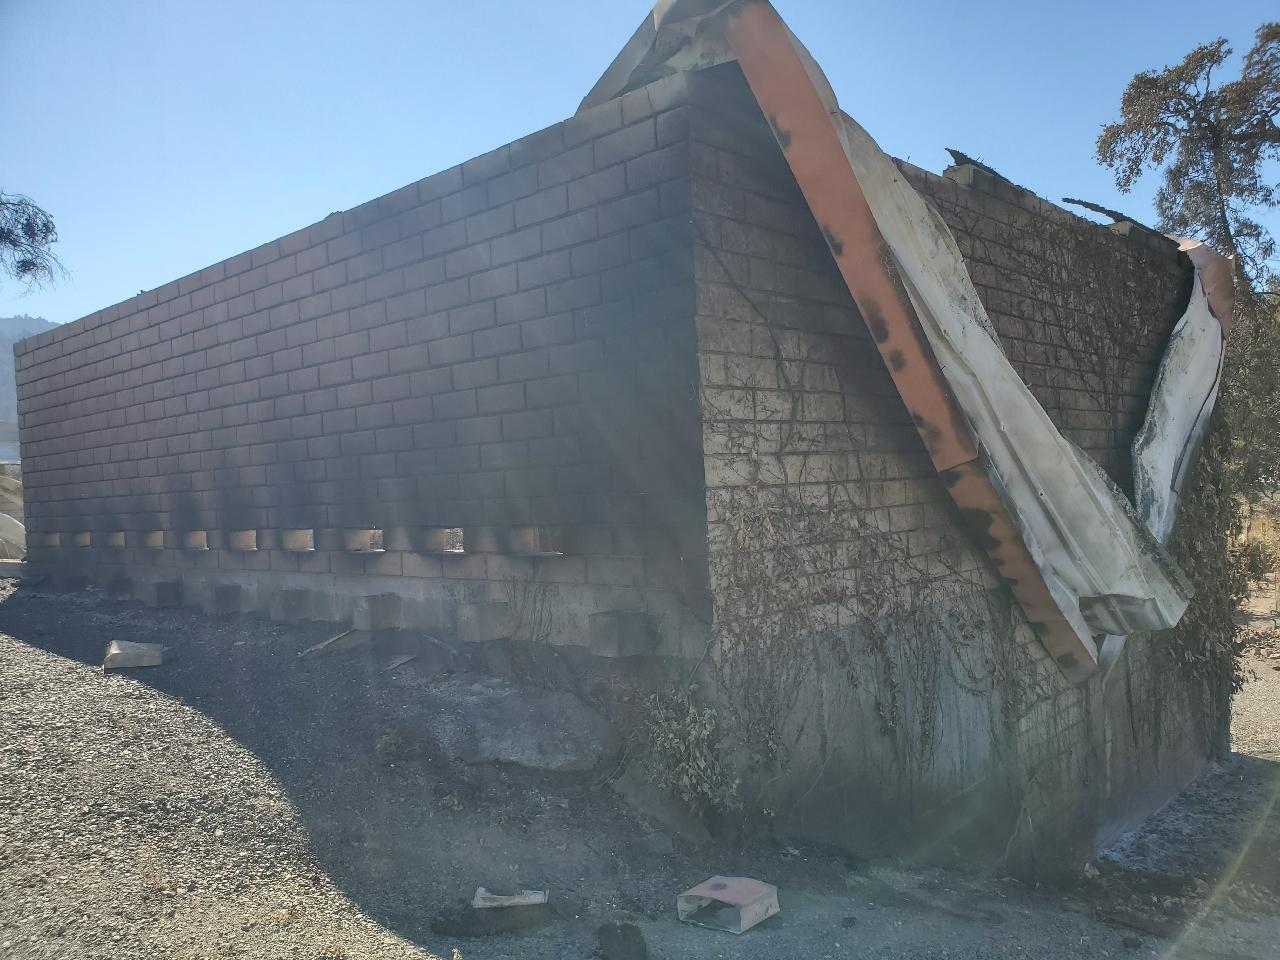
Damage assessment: destroyed